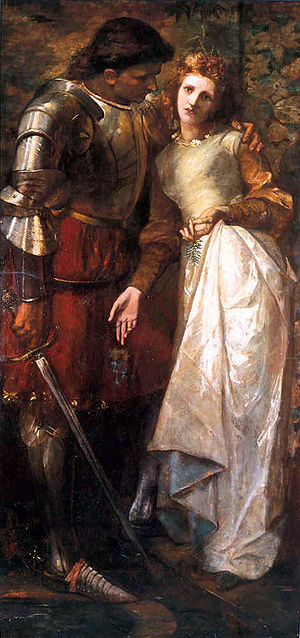
Laertes (Hamlet)
Oliemaleriet Laertes and Ophelia af William Gorman Wills.
Laertes er en figur fra William Shakespeares tragedie Hamlet. Han er søn til Polonius og broderen til Ofelia. I slutscenen dræber han Hamlet med et giftig sværd, dette for at hævne sig på den han tror dræbte hans far og søster. Man kan med ganske stor sikkerhed slå fast at figuren Laertes blev skabt af Shakespeare, siden det ikke findes nogle tilsvarende personer i tidligere skuespil.